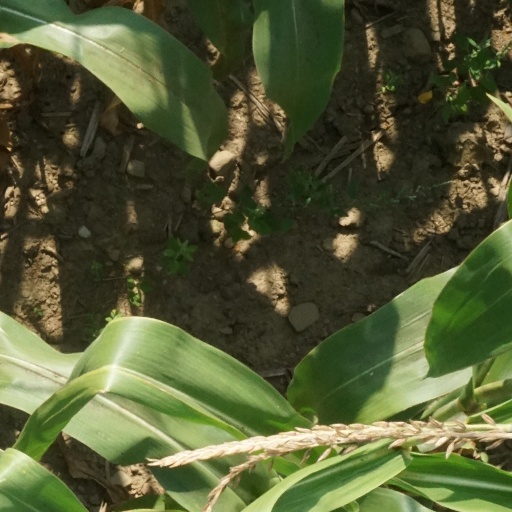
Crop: maize; corn